Another Gay Sequel: Gays Gone Wild!

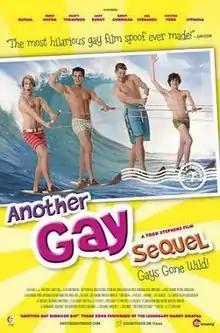
Theatrical release poster

Another Gay Sequel: Gays Gone Wild! is a 2008 romantic comedy film directed by Todd Stephens. It is the sequel to the 2006 film "Another Gay Movie", and features five cast members from the first film: Jonah Blechman (Nico Hunter), Ashlie Atkinson (Dawn Muffler), Scott Thompson (Mr. Wilson), Stephanie McVay (Mrs. Hunter), and Andersen Gabrych. It was released in seven theaters and ran for 10 weeks before its DVD release. It had a negative reception, in contrast to the first film, which developed a small cult following.